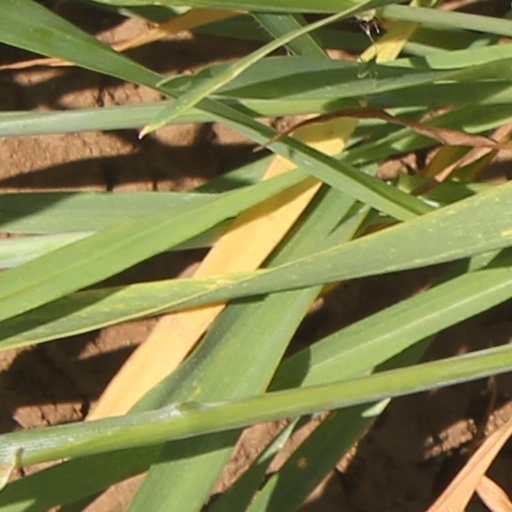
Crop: wheat